White swamphen

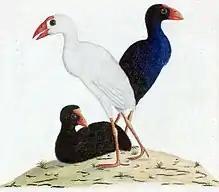
Illustration by an unknown artist (in the collection of Thomas Watling), showing the bird's three colour stages

The Vienna specimen is today a study skin with its legs outstretched (not a taxidermy mount), but van Grouw and Hume suggested that Stone's 1790 illustration showed its original mounted pose. It is in good condition; although the legs are faded to a pale orange-brown, they were probably reddish in the living bird. It has no yellowish or purple feathers, contradicting Rothschild's observation. Forbes suggested that the Liverpool specimen was "remade" and mounted after Stone's illustration, though its present pose is dissimilar. Keulemans's illustration of the mount shows the present pose, so Forbes was either incorrect or a new pose was based on Keulemans's image. The Liverpool specimen is in good condition, although it has lost some feathers from its head and neck. The bill is broken, and its rhamphotheca (the keratinous covering of the bill) is missing; the underlying bone was painted red to simulate an undamaged bill, which has caused some confusion. The legs have also been painted red, and there is no indication of their original colouration. The reason only white specimens are known today may be collecting bias; unusually-coloured specimens are more likely to be collected than normally-coloured ones.